The Devil's Harmony

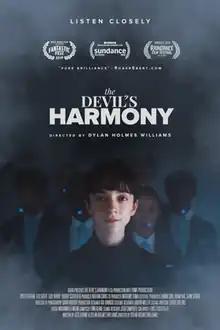
Film Poster

The Devil's Harmony is a live action short film directed by Dylan Holmes Williams in 2019.